Transport in Chennai

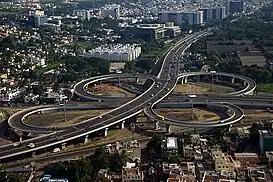
Kathipara Flyover, Chennai is the Largest Cloverleaf Interchange in Asia

Transport in Chennai includes various modes of air, sea, road and rail transportation in the city and its suburbs. Chennai's economic development has been closely tied to its port and transport infrastructure, and it is considered one of the best infrastructure systems in India.